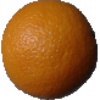
Label: Orange 1